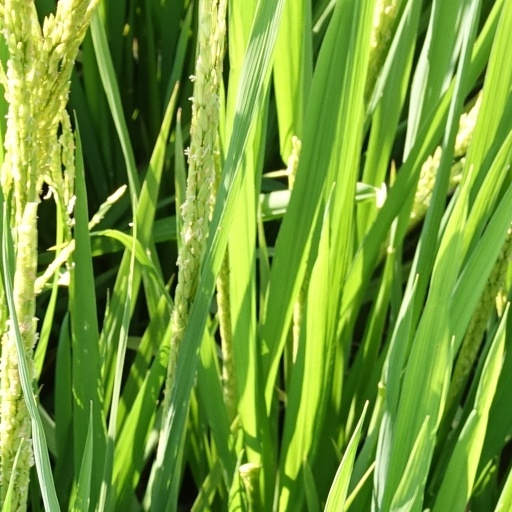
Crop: rice